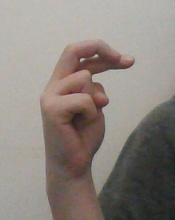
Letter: zay